Ed Stelmach

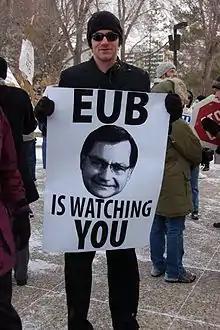
Activist Mike Hudema holding a depiction of Stelmach while protesting Bill 46.

Stelmach's government also responded with legislation entitled the "Alberta Utilities Commission Act" (Bill 46), which would split the EUB into two parts: the Alberta Utilities Commission (responsible for regulating utilities) and the Energy Resources Conservation Board (responsible for regulating oil and gas). The legislation was controversial, as elements of the EUB's governing legislation that provided for public notice and consultation in the event of energy construction projects were left out. Opposition parties and advocacy groups charged that this was an assault on both landowners' rights and the environment. The legislation ultimately passed, and took effect at the beginning of 2008.